Victoria West, Greater Victoria

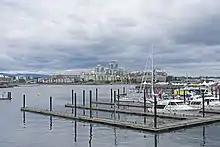
Victoria West and the harbour from the downtown

Victoria West, commonly called Vic West, is a historic neighbourhood of the city of Victoria, British Columbia, Canada, located just west of downtown across Victoria Harbour, bordering on the Township of Esquimalt.